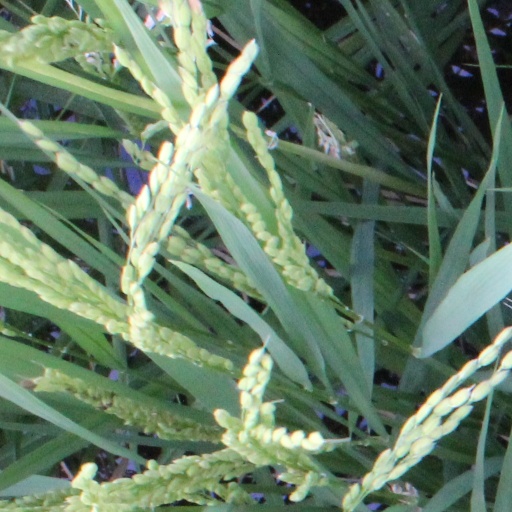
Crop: rice